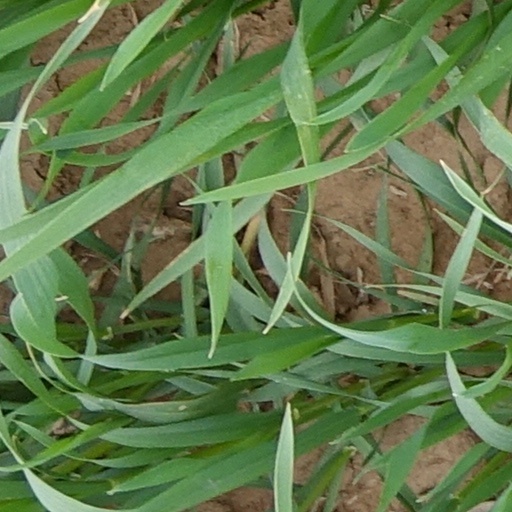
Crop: wheat